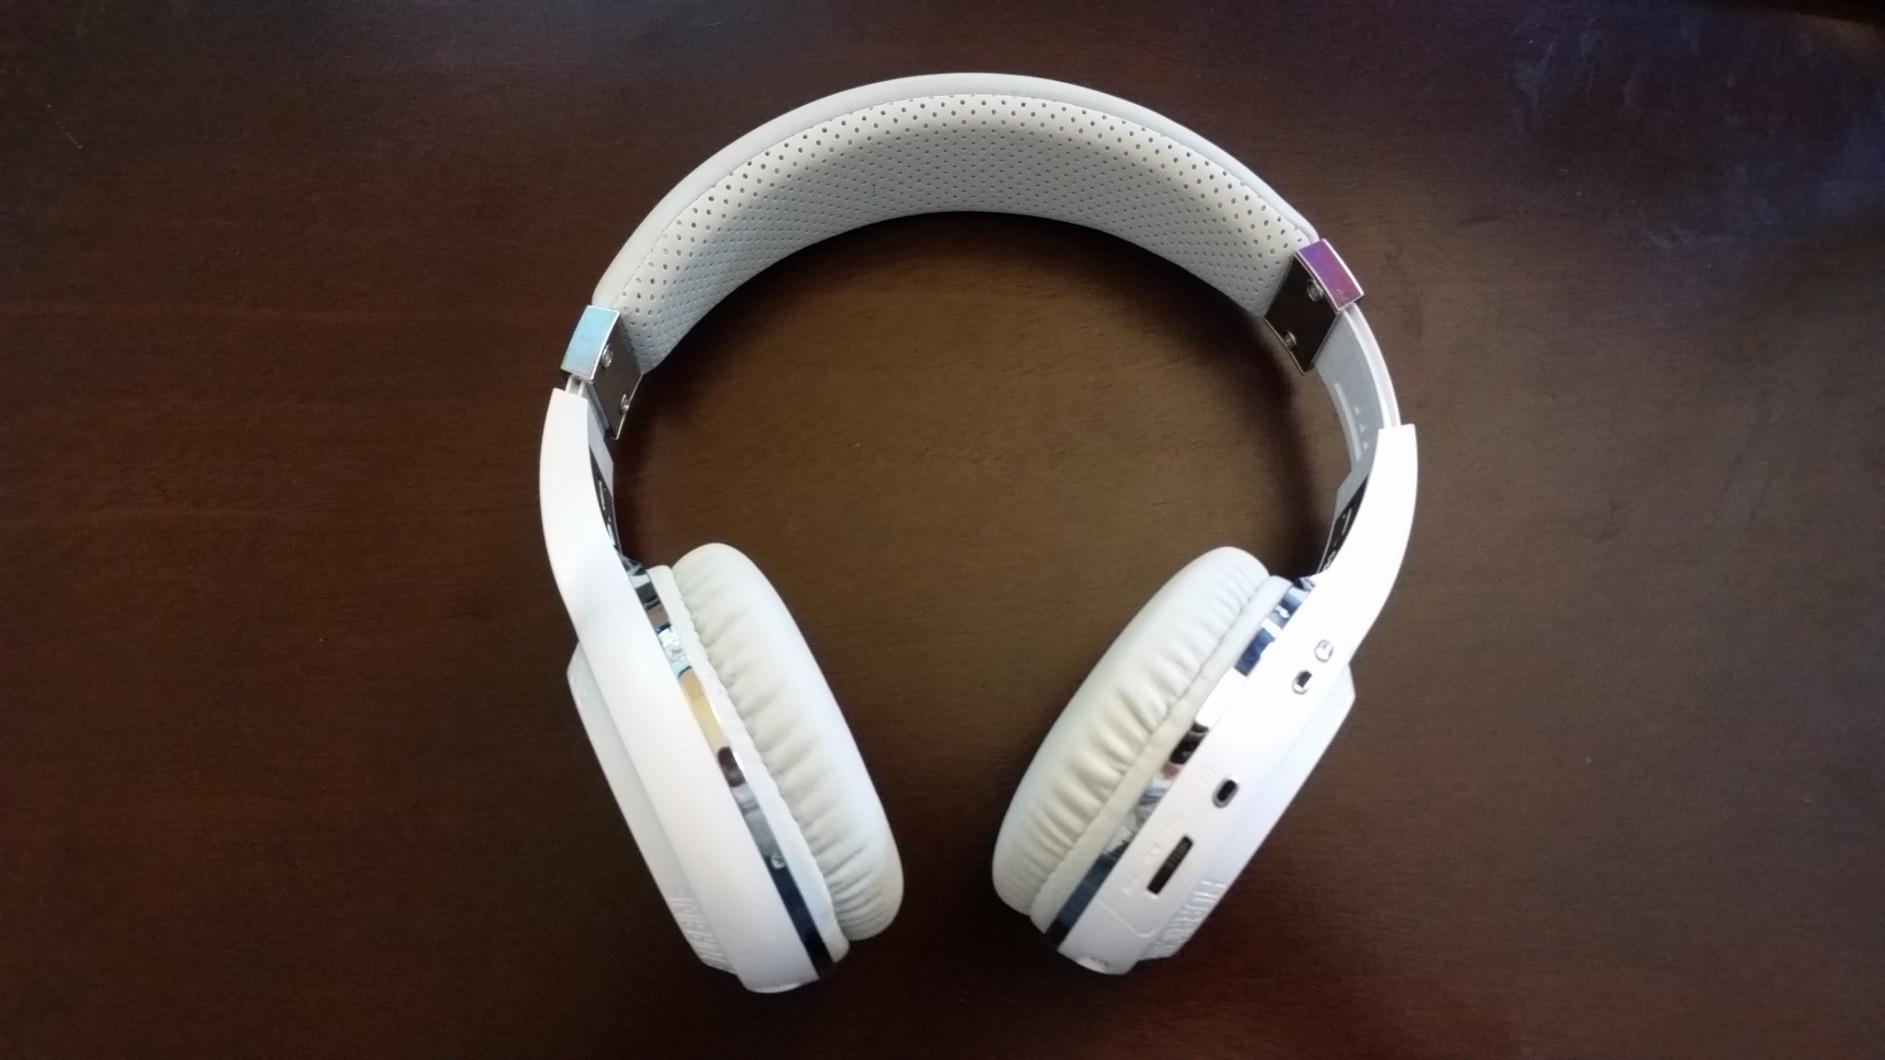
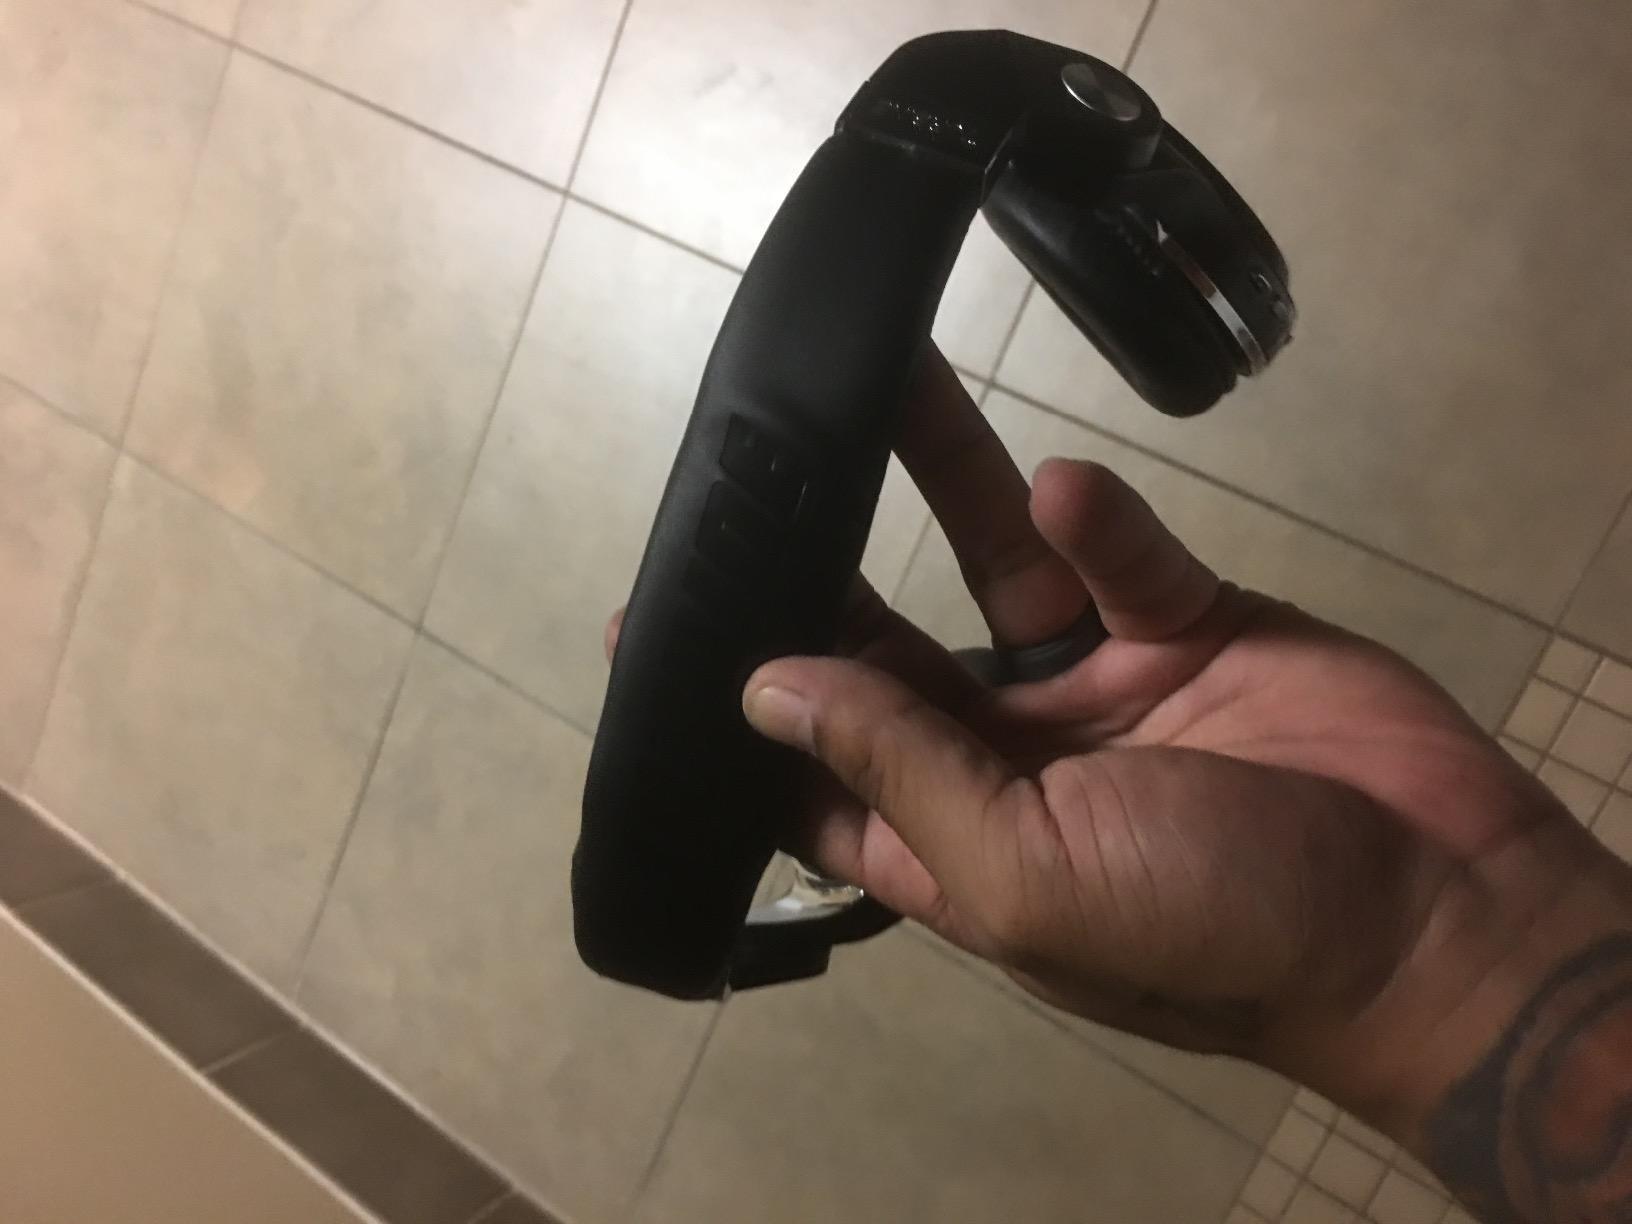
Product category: headphones
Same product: no